Patrick Maule, 1st Earl of Panmure

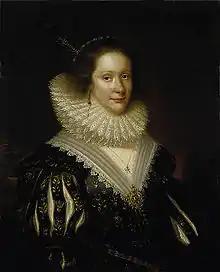
Patrick Maule's third wife, Mary Erskine, Countess Marischal, by George Jamesone

His second wife, Mary Waldrum or Waldrone (died 1636), was a maid of honour to Henrietta Maria.